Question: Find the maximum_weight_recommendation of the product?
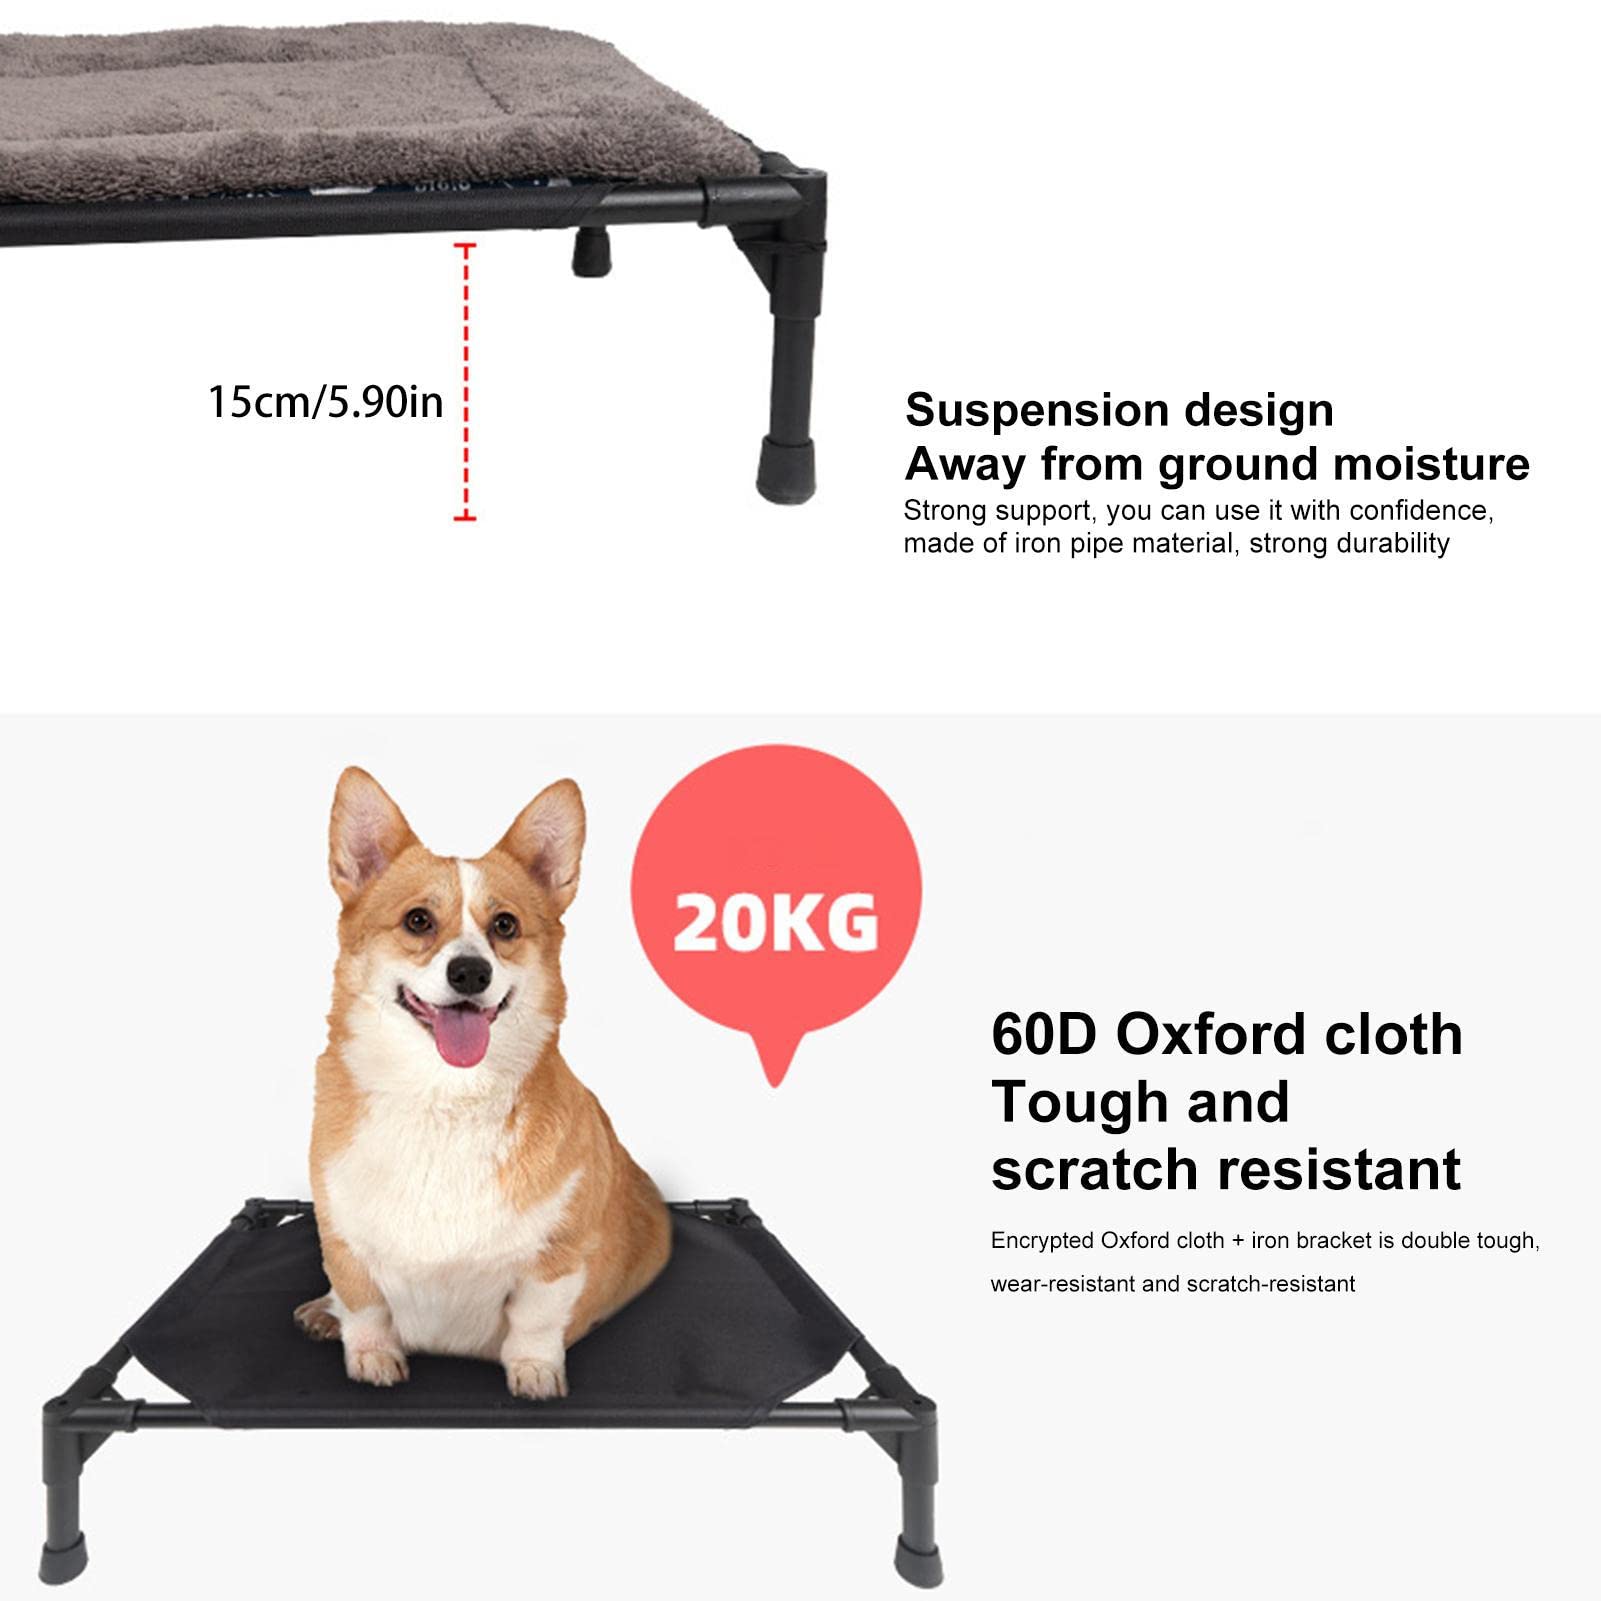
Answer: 20.0 kilogram